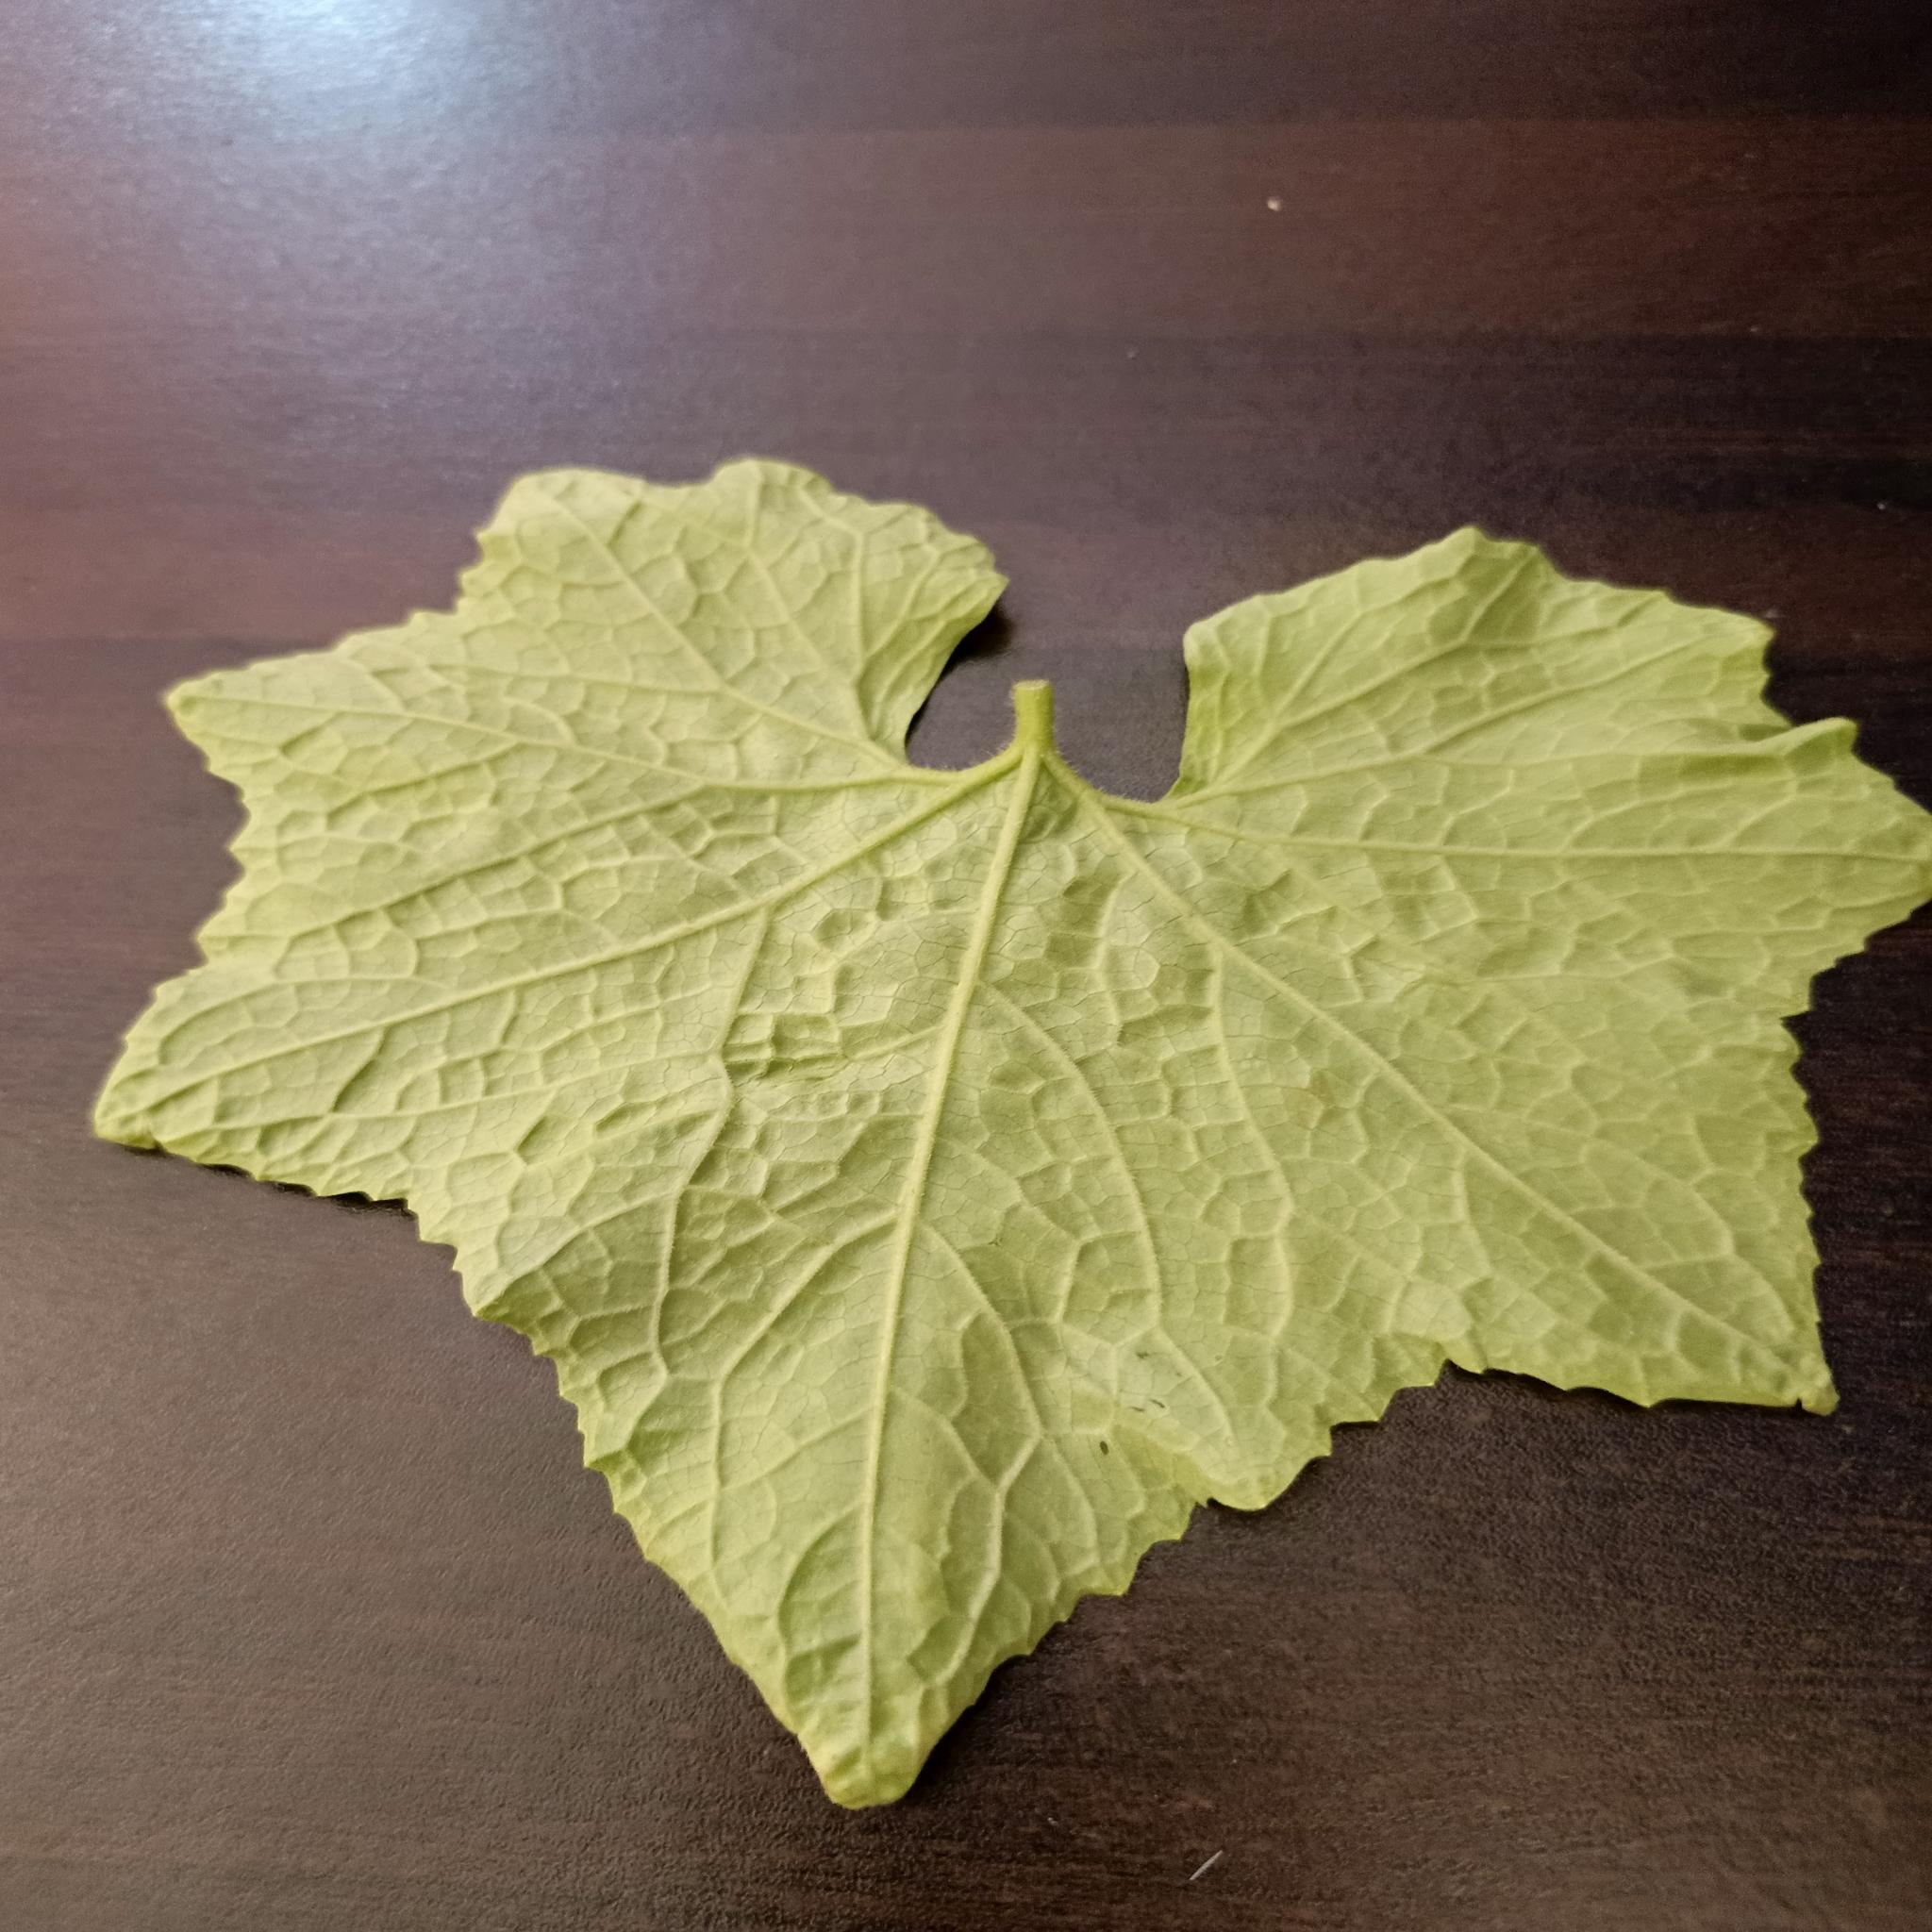
Label: Healthy